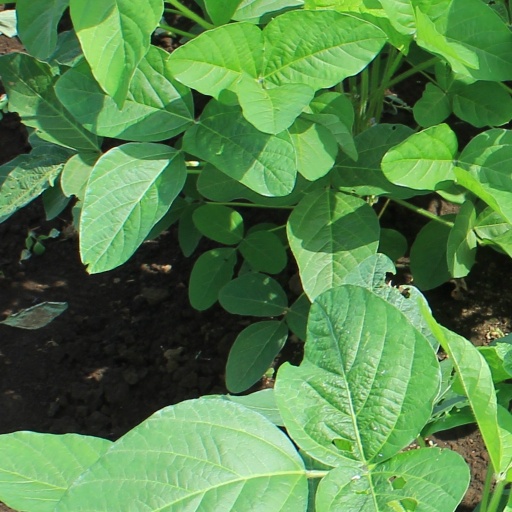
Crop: soybean